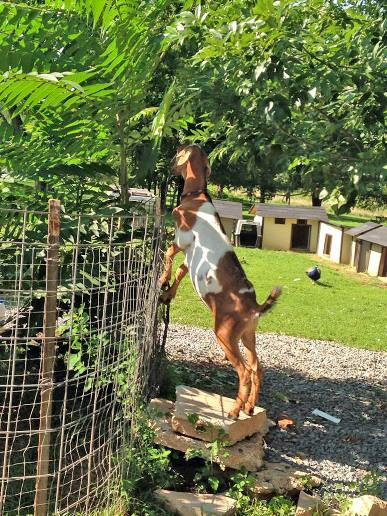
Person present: No